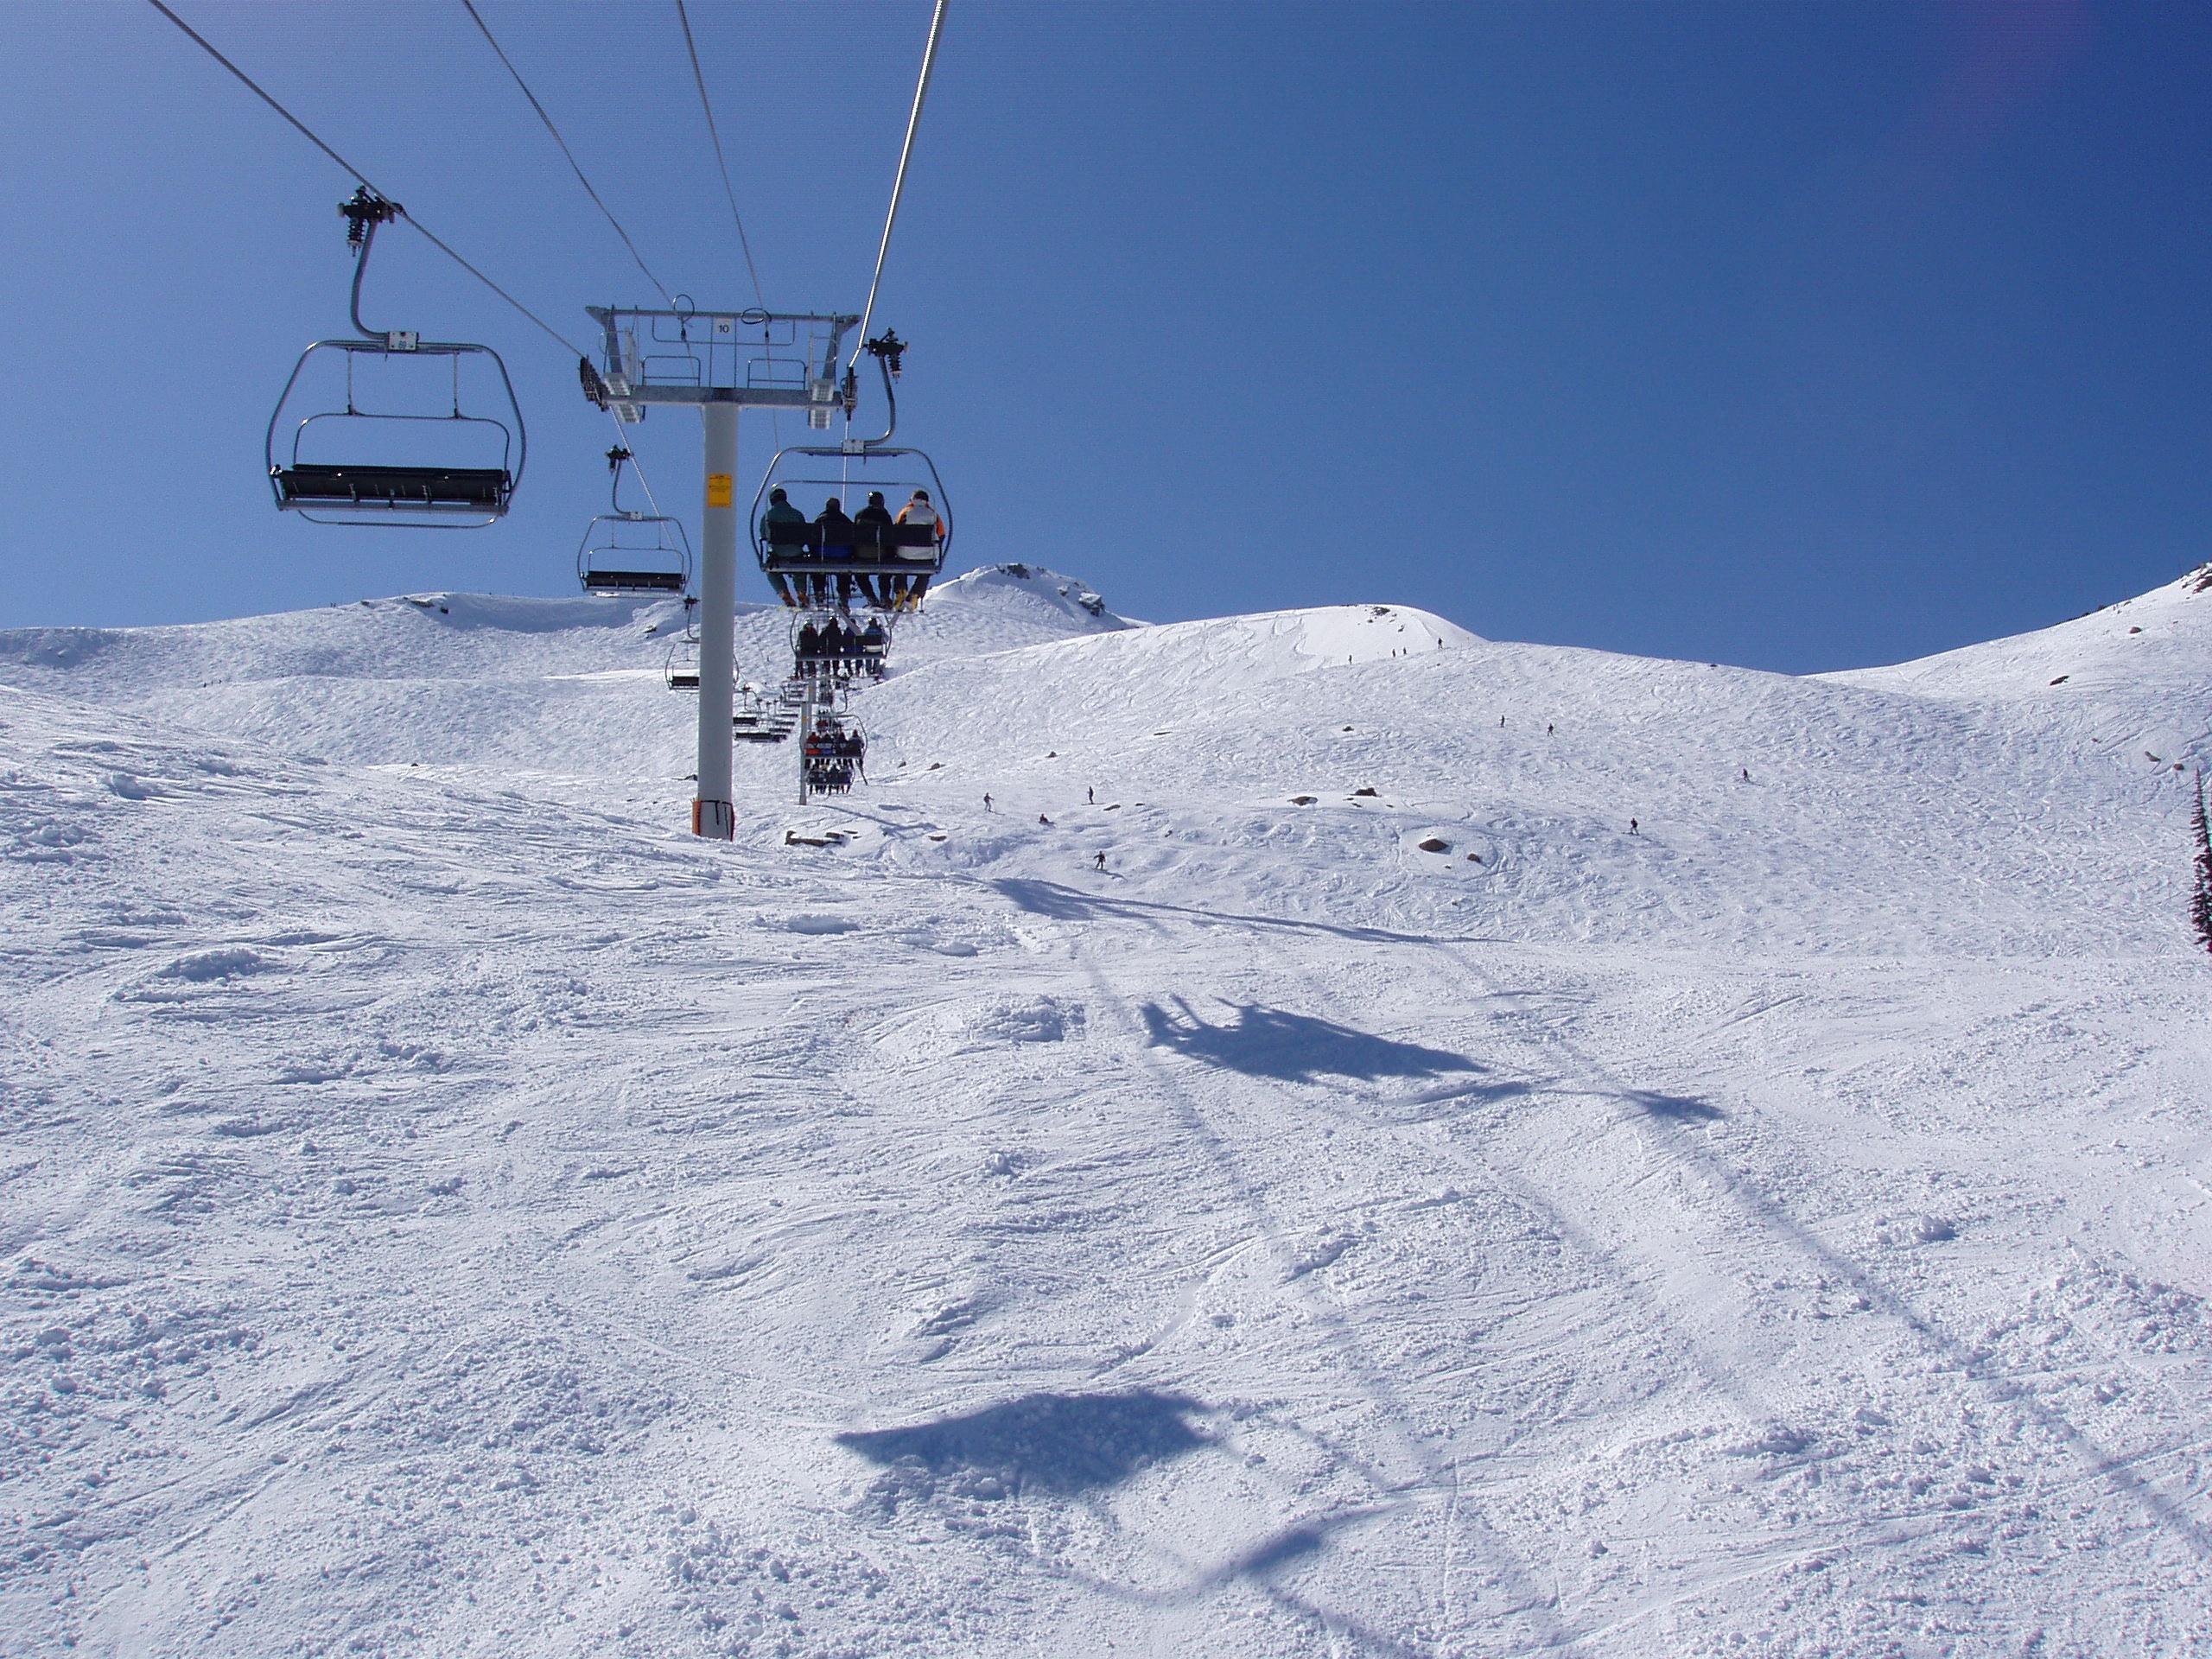
mountain, snow, winter, sport, mountain range, vehicle, chairlift, weather, arctic, snowboard, skiing, sports equipment, winter sport, resort, mountains, ski, blackcomb, whistler, piste, british columbia, ski touring, outdoor activities, ski mountaineering, ski equipment, alpine skiing, atmosphere of earth, geological phenomenon, freestyle skiing